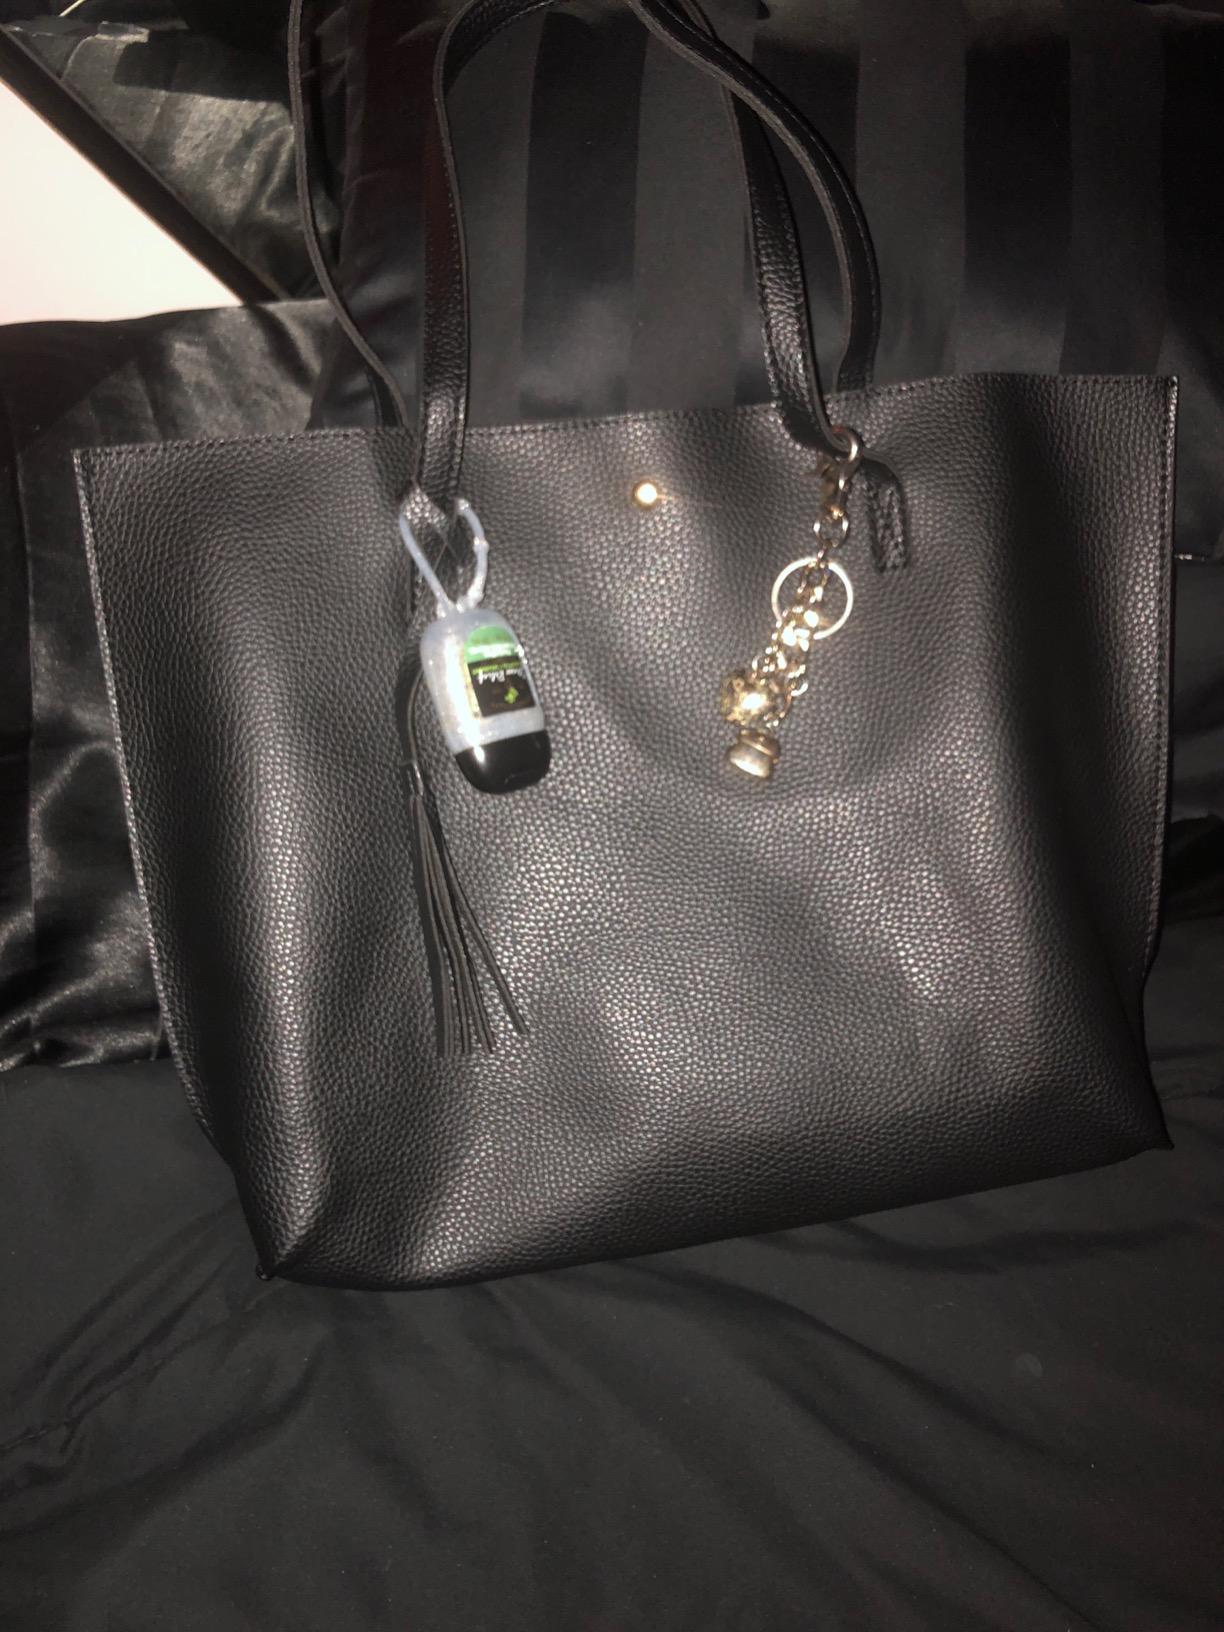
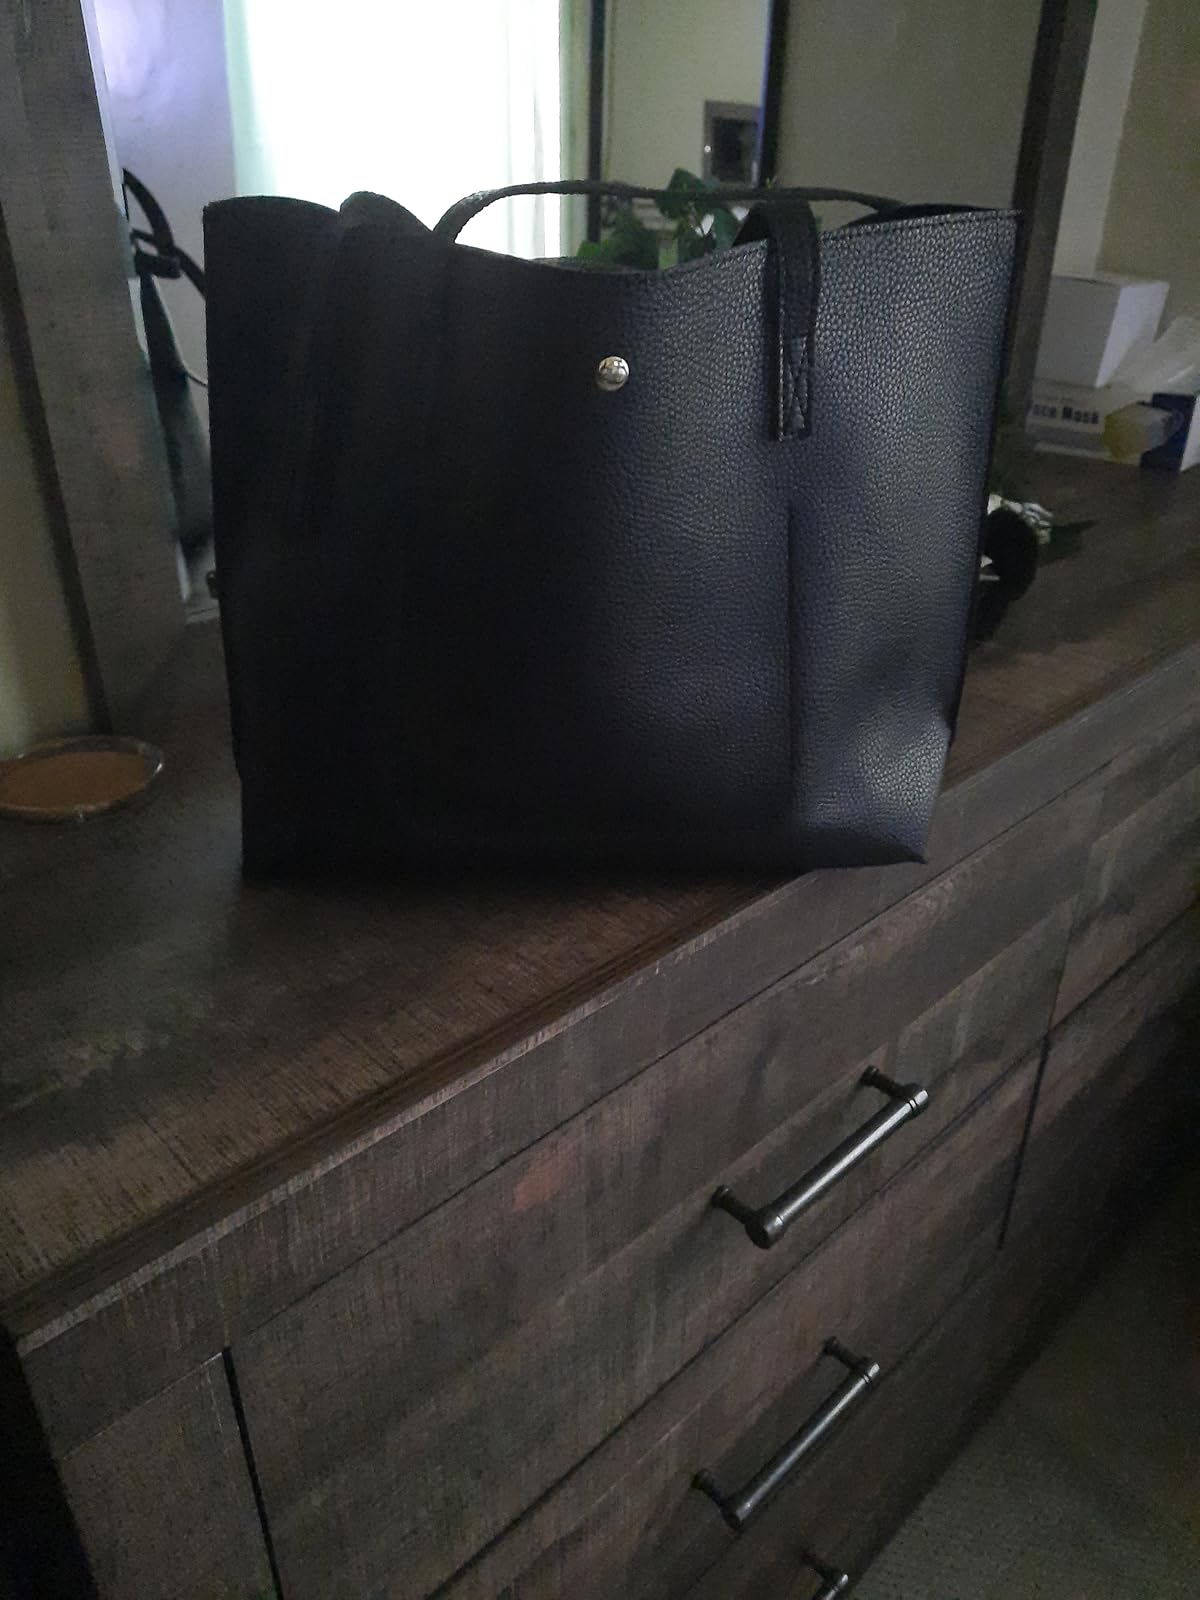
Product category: accessories_handbag
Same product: yes